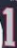
Number: 1